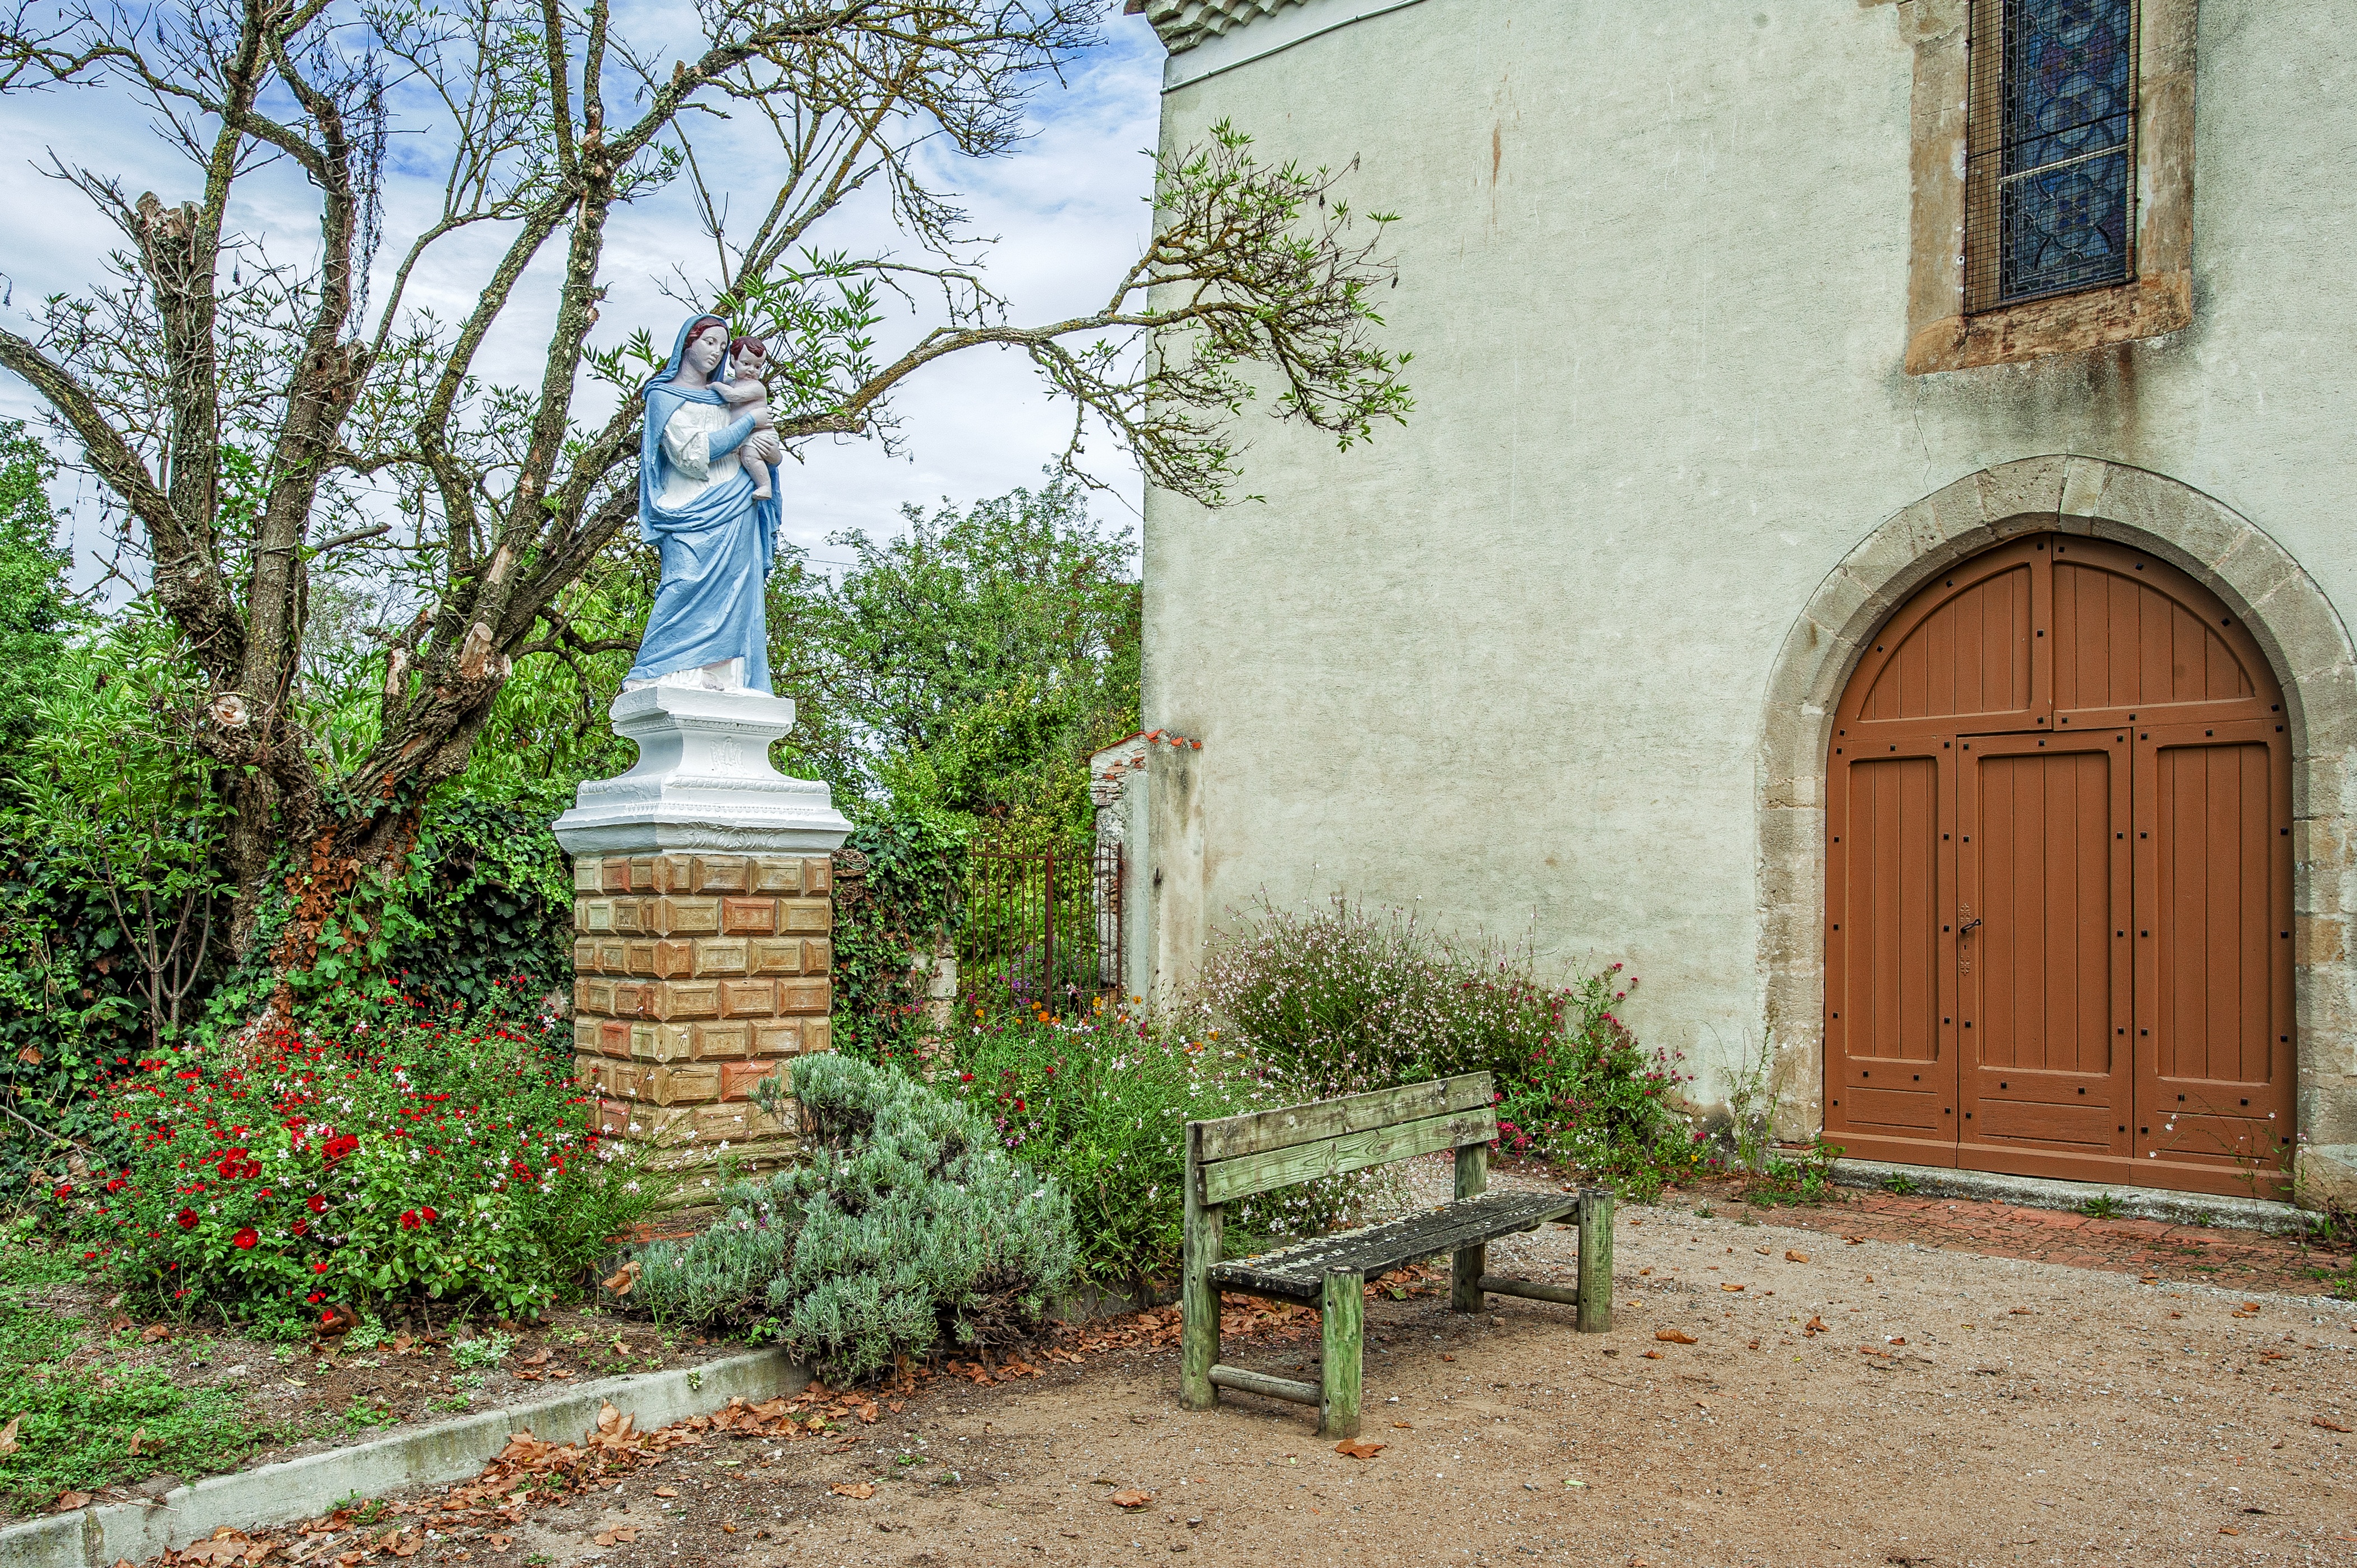
house, building, home, statue, church, chapel, garden, place of worship, religious, courtyard, estate, yard, romanian